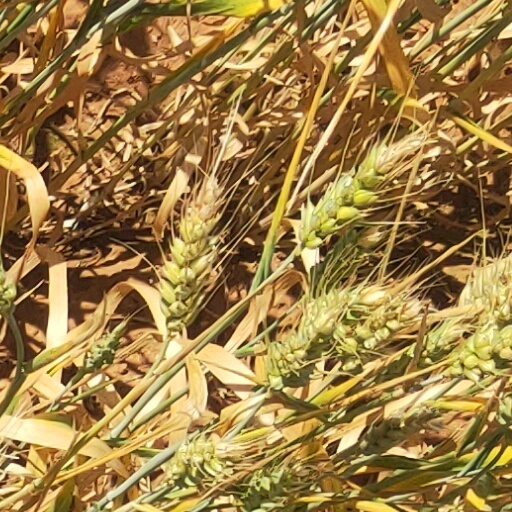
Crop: wheat